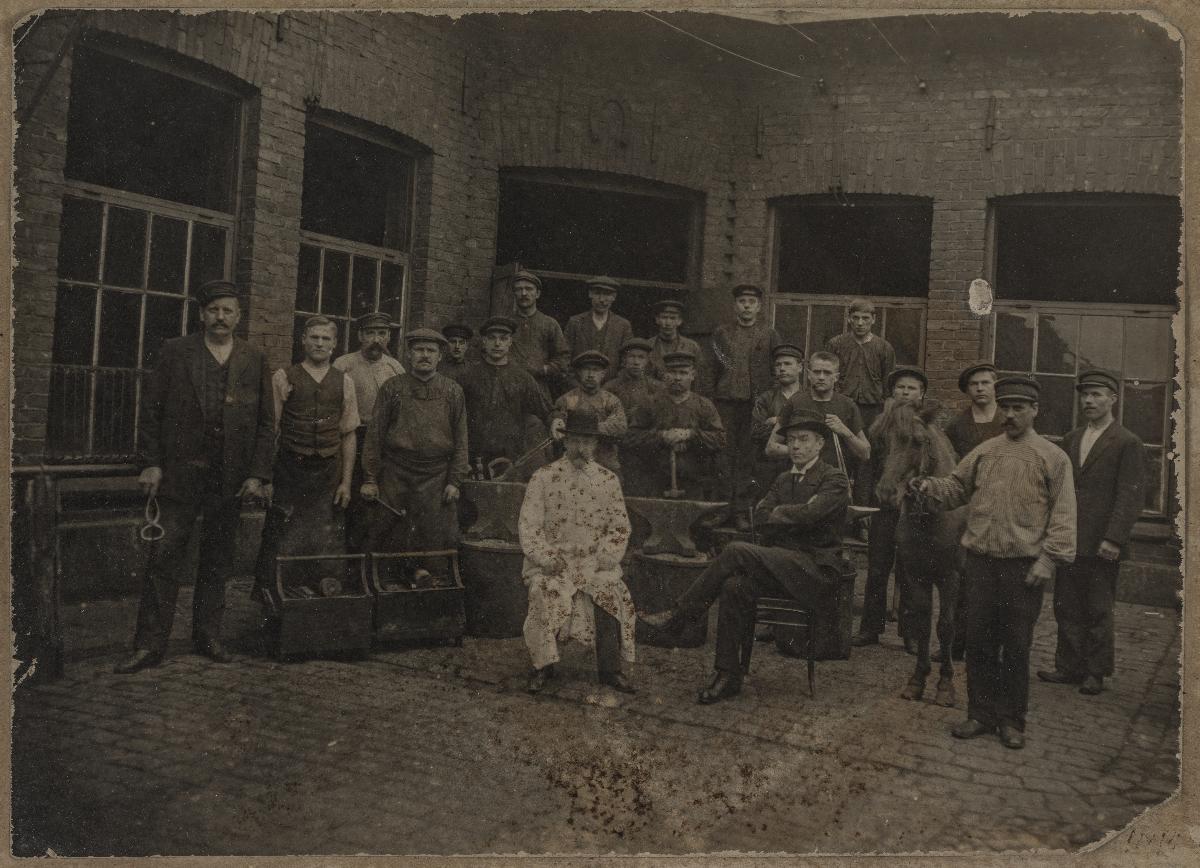
Helsingin kengityskoulun oppilaita ryhmäkuvassa.
sisällön kuvaus: Ryhmä Siltasaaressa sijainneen kengityskoulun oppilaita oppilaitoksen sisäpihalla. mustavalkoinen
Ajankohta: kuvausaika 01.01.1914-30.09.1914
Paikka: Pohjoismaat, Suomi, Uusimaa, Helsinki, Siltasaari Helsinki, Siltasaarenkatu 14